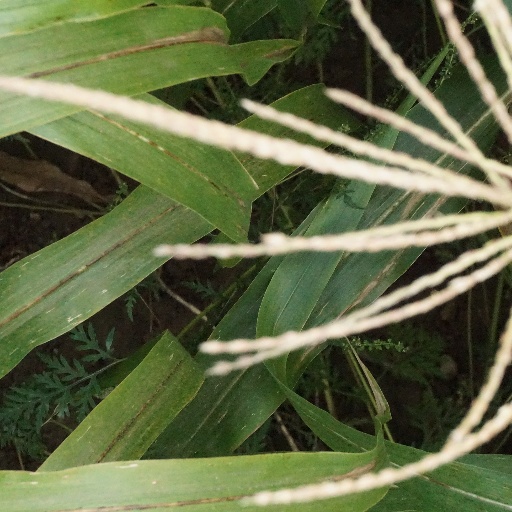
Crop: maize; corn